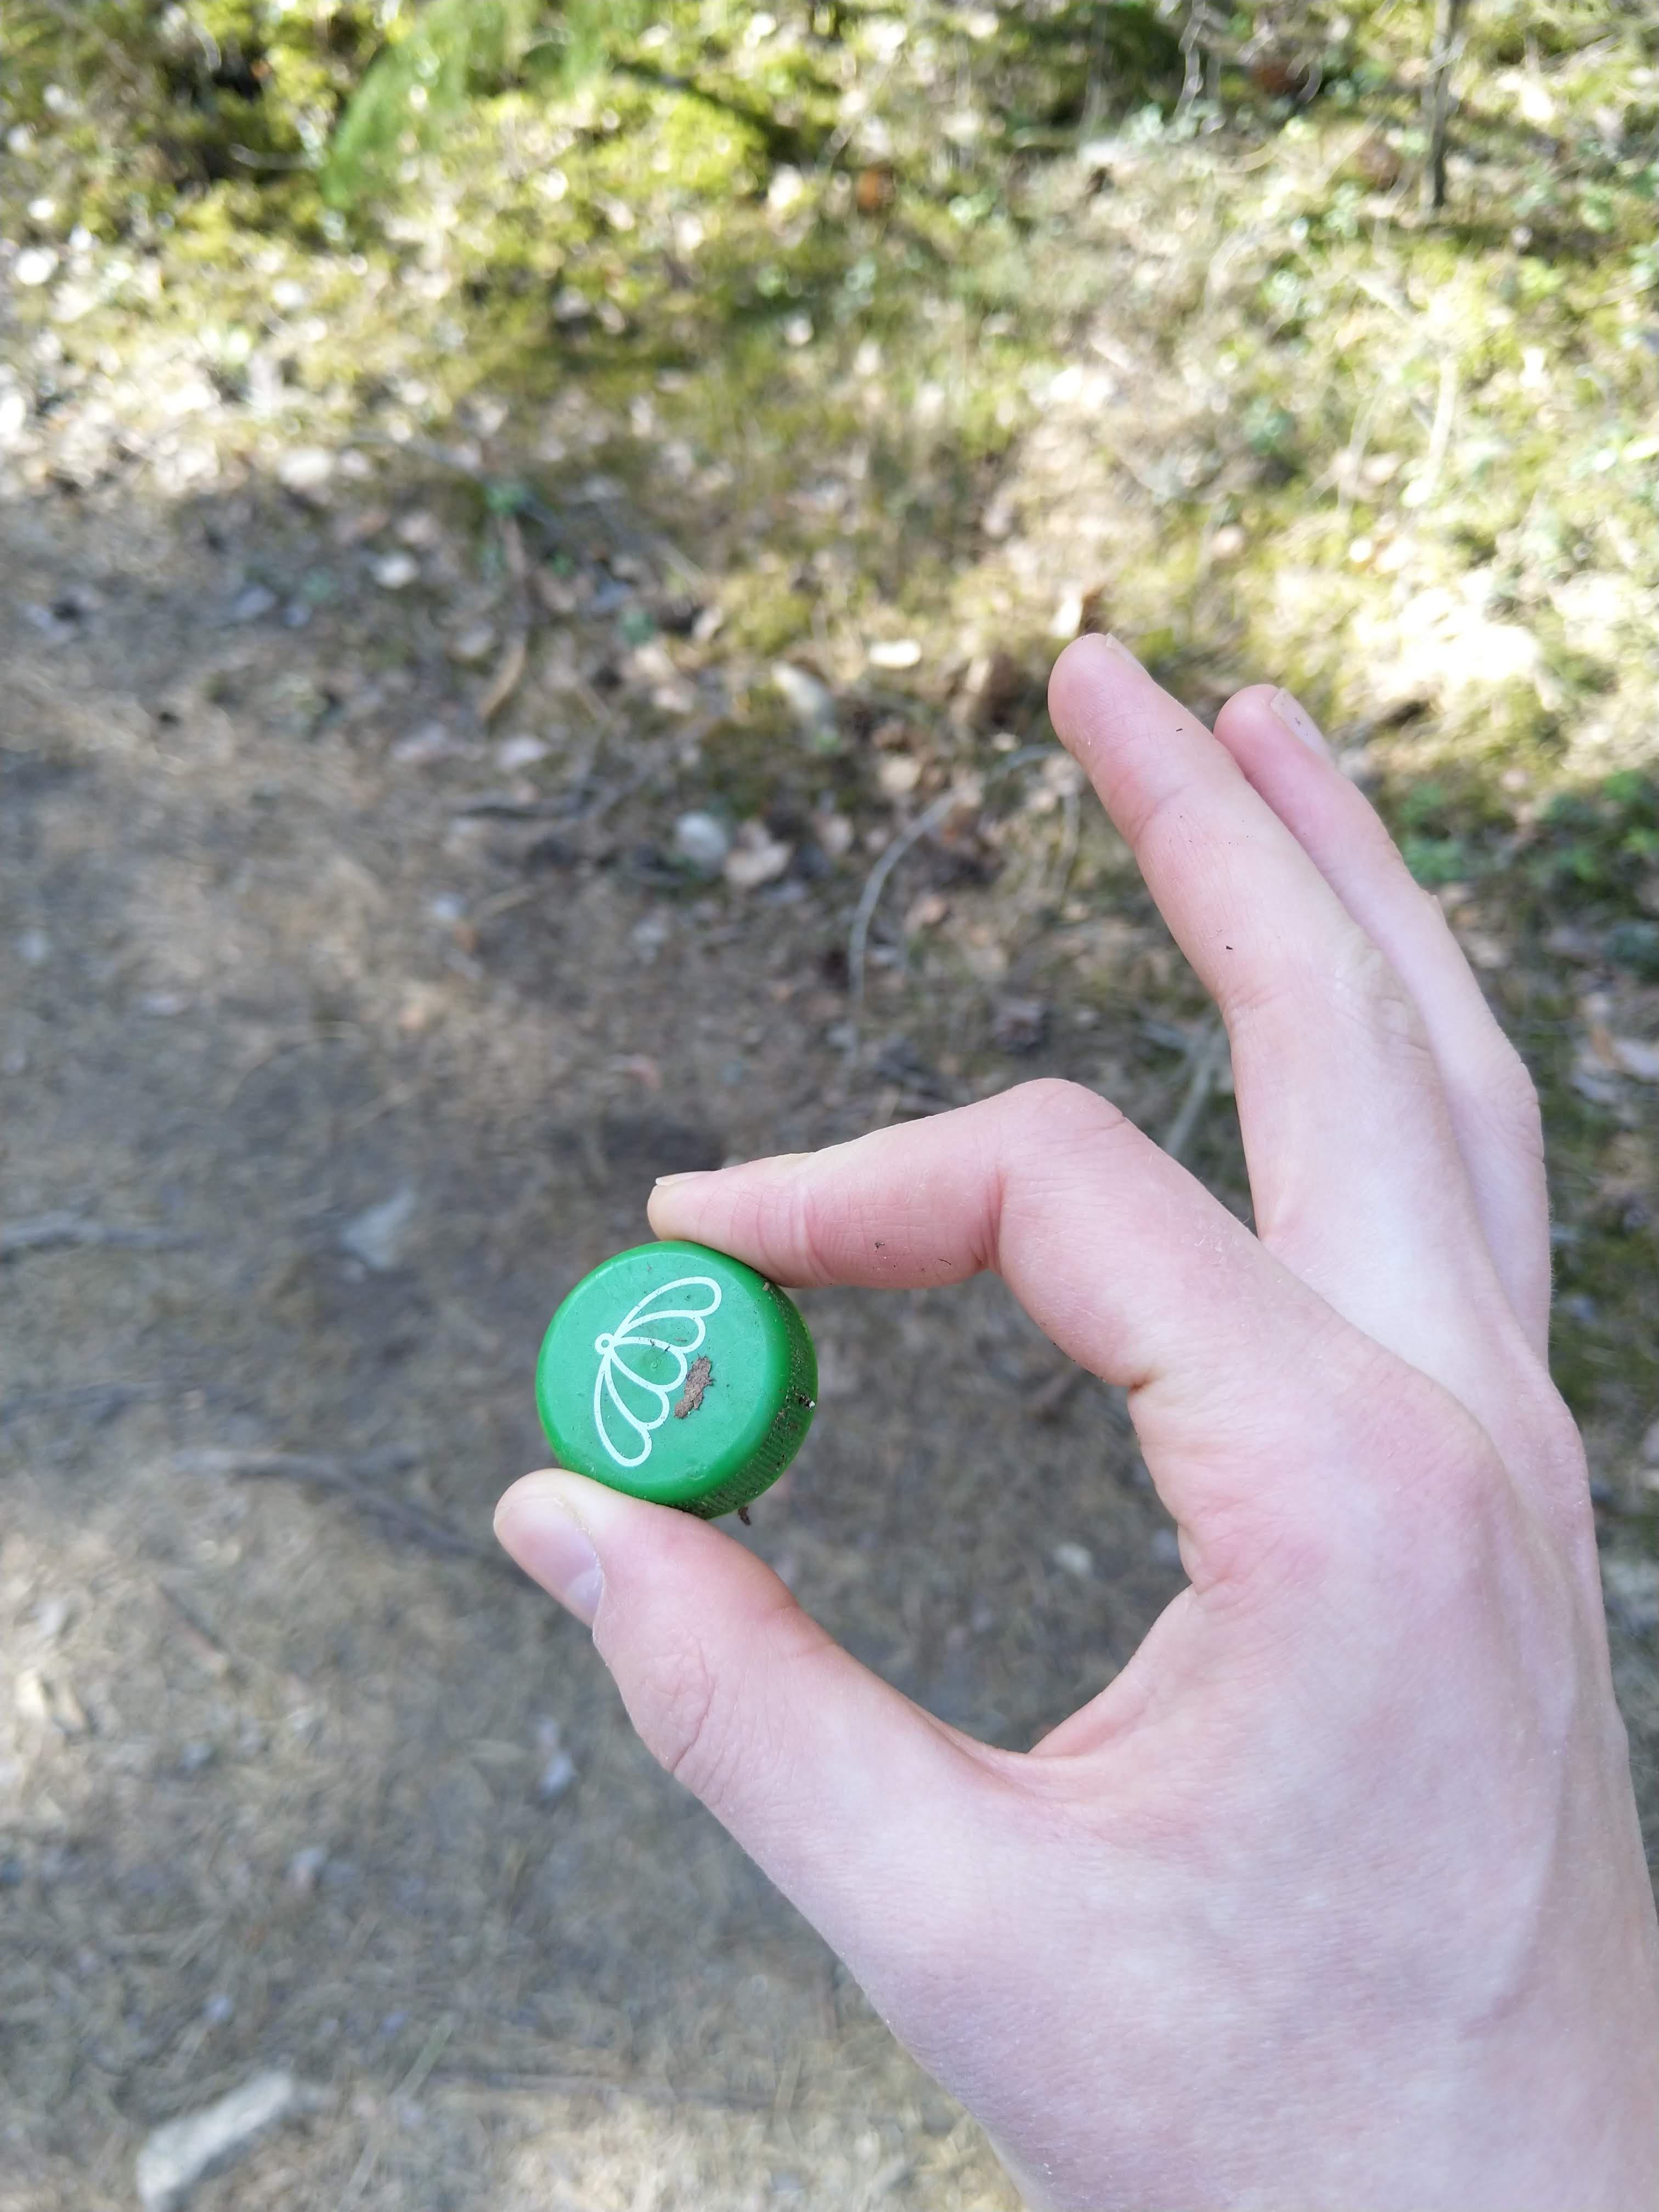
Object: Plastic bottle cap (Bottle cap)